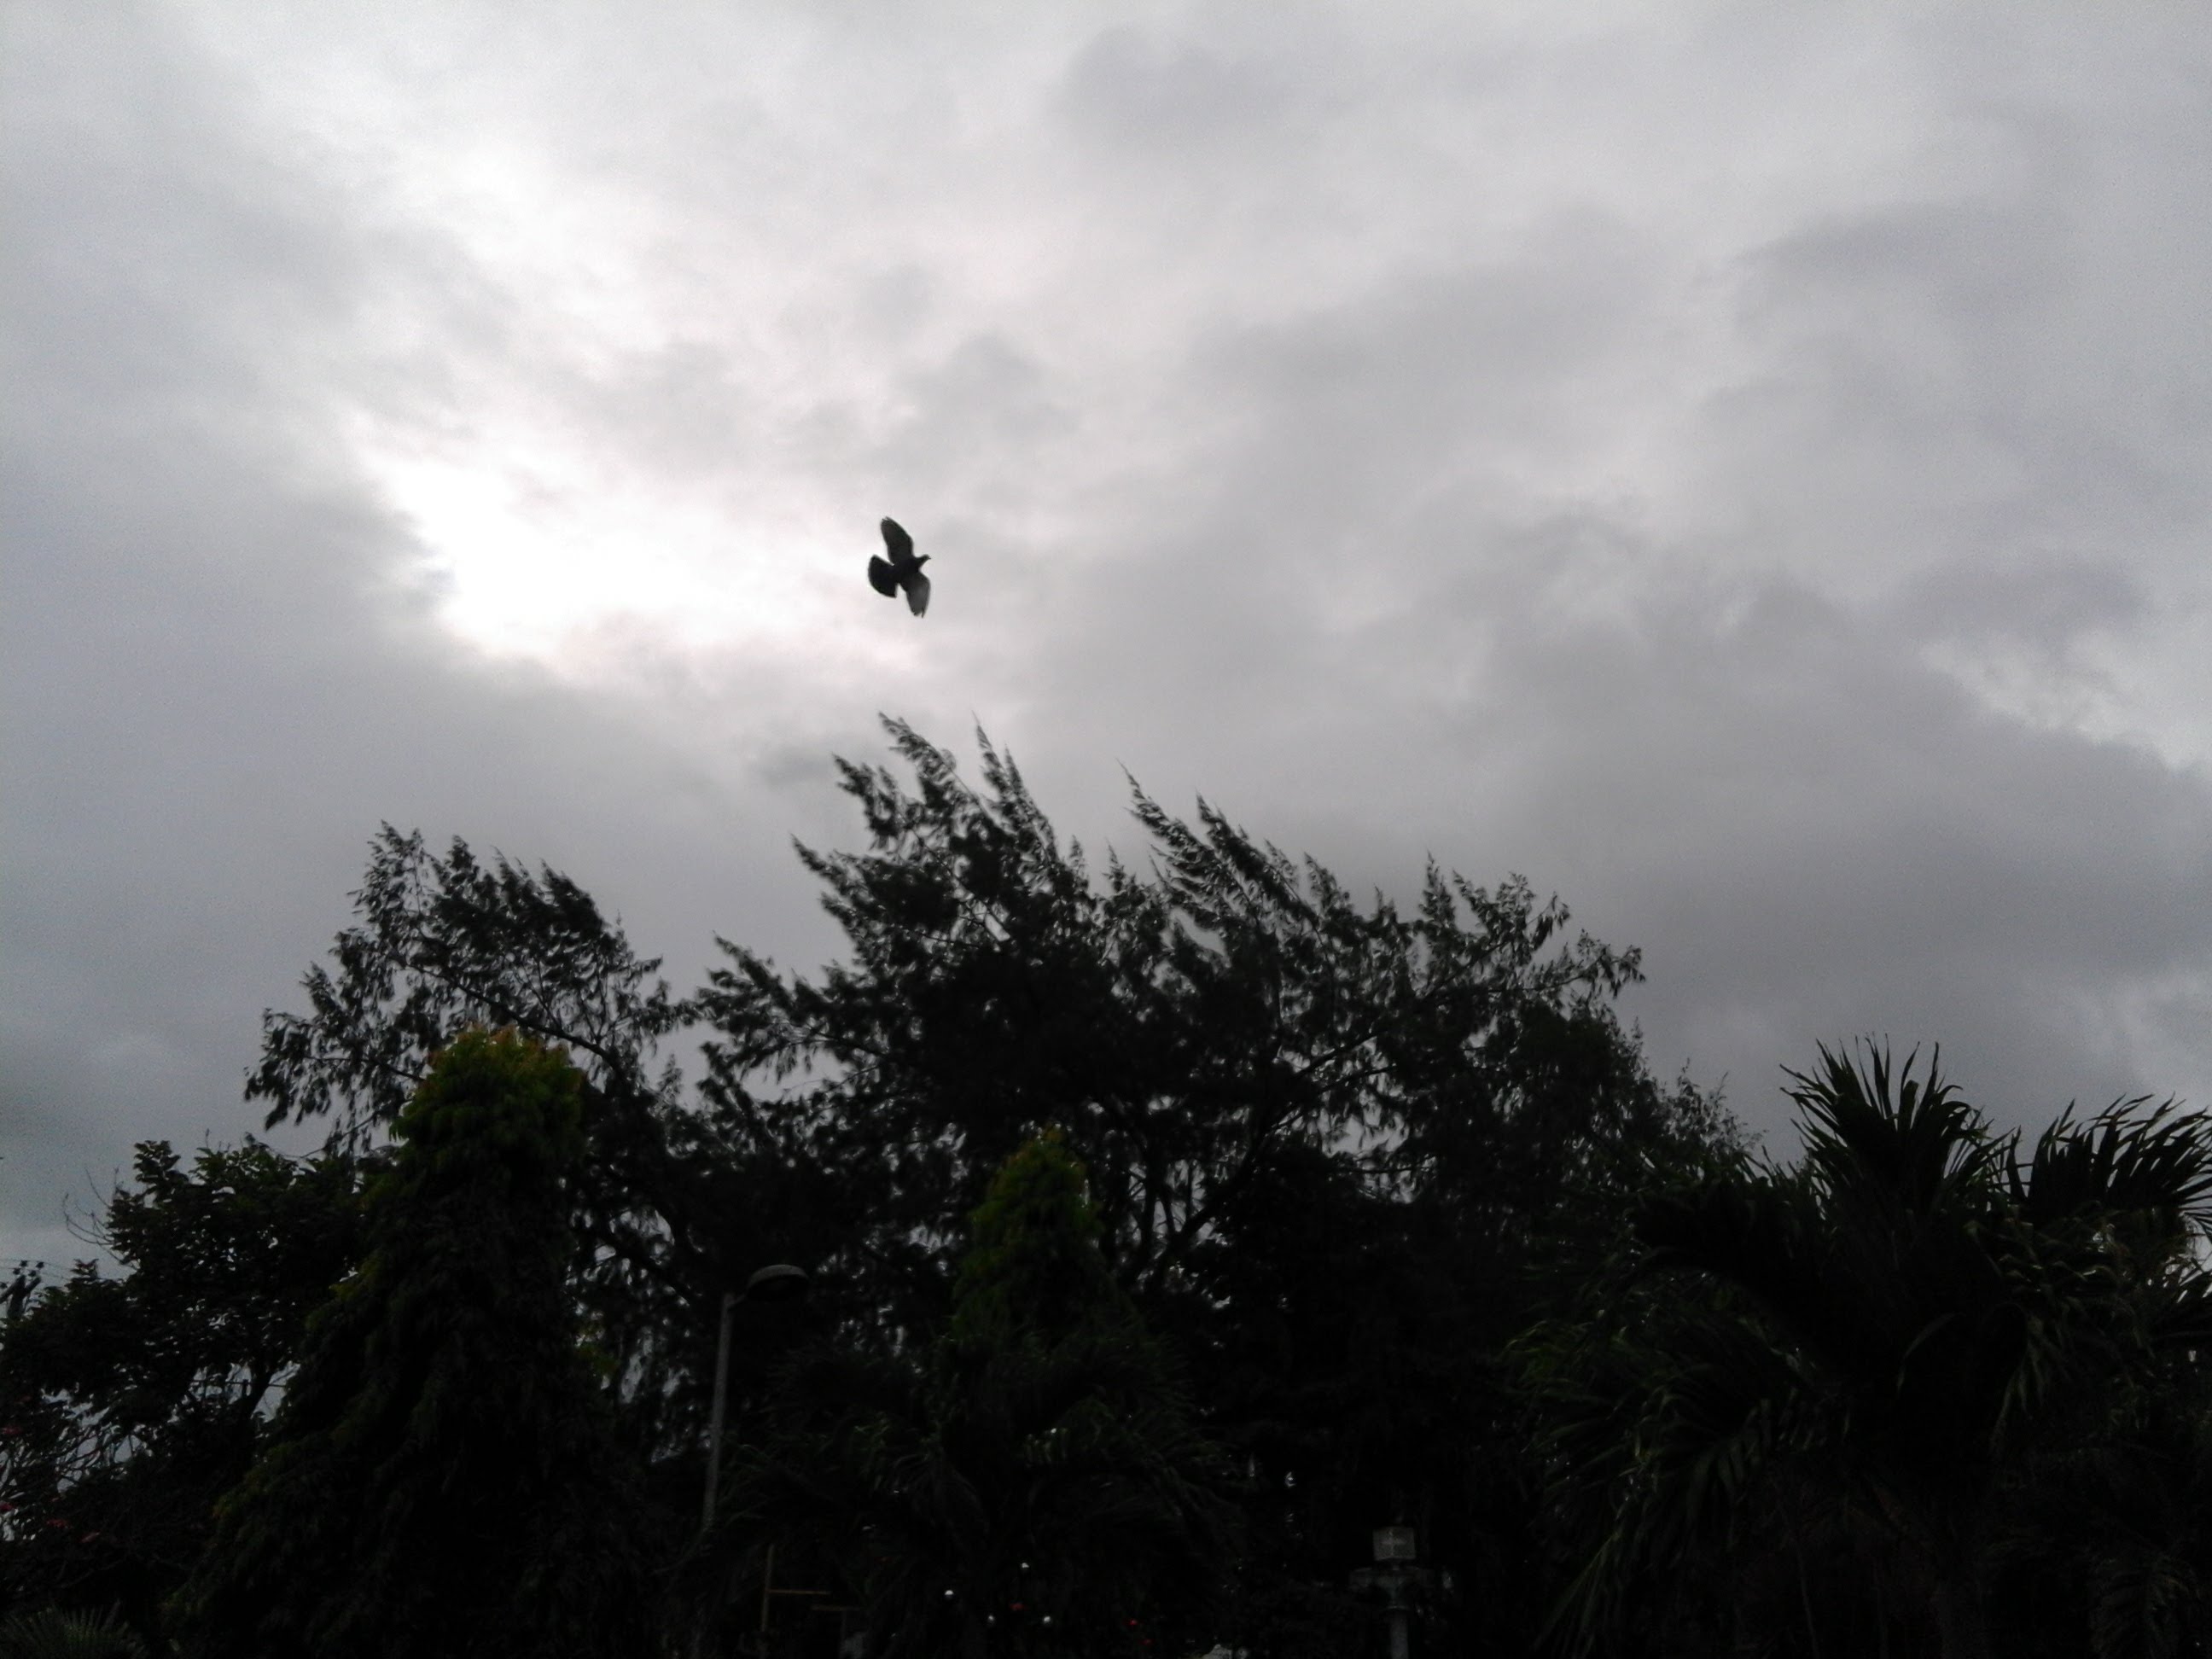
bird, sky, cloud, atmospheric phenomenon, tree, atmosphere, branch, leaf, cumulus, plant, silhouette, meteorological phenomenon, evening, forest